Interstate 83

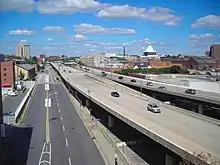
I-83 seen from the US 40 (Orleans Street) bridge in Baltimore, Maryland

The Jones Falls Expressway (JFX) is a freeway that carries I-83 from Downtown Baltimore to the northern suburbs. It is the area's true north–south artery because I-95 runs from southwest to northeast through the southern edge of the city. Its southern terminus is at Fayette Street, and its northern terminus is at Maryland Route 25 (MD 25), just north of the Baltimore Beltway (I-695). Inside Baltimore, the road is maintained not by the Maryland State Highway Administration (MDSHA), which controls most freeways in the state, but by the city's department of transportation.